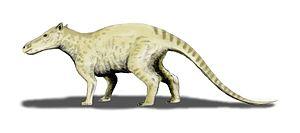
Les Pakicetidae sont une famille fossile de mammifères qui est à la base de la phylogénie des cétacés.
Ichthyolestes pinfoldi est une espèce de mammifères fossile. C'est la seule espèce du genre Ichthyolestes.